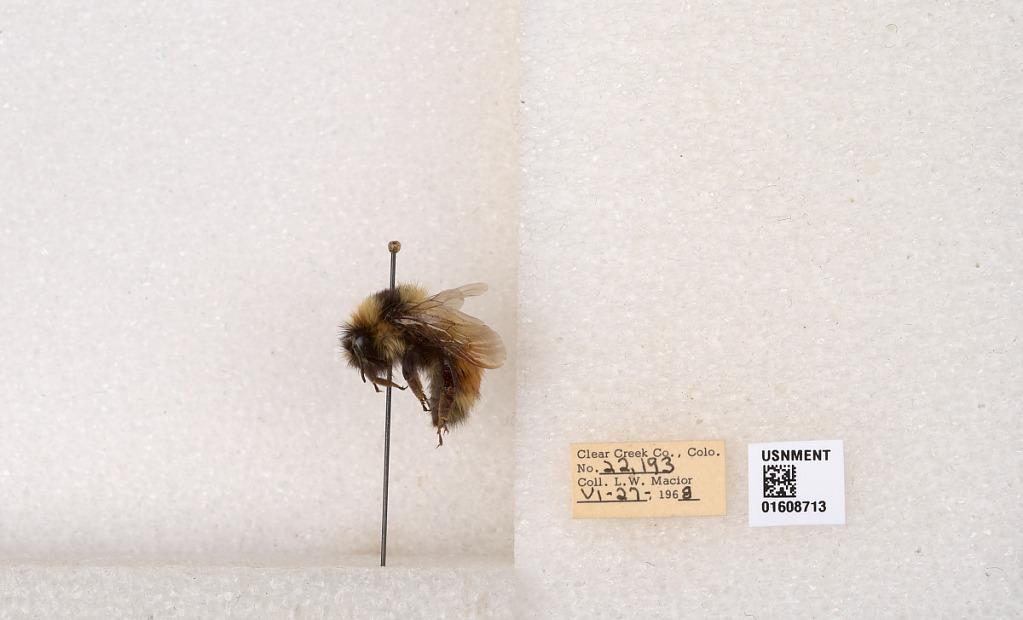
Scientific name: Bombus (Pyrobombus) sylvicola Kirby
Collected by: L. Macior
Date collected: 1968-6-27
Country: United States
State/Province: Colorado
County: Clear Creek
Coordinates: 39.6891, -105.644